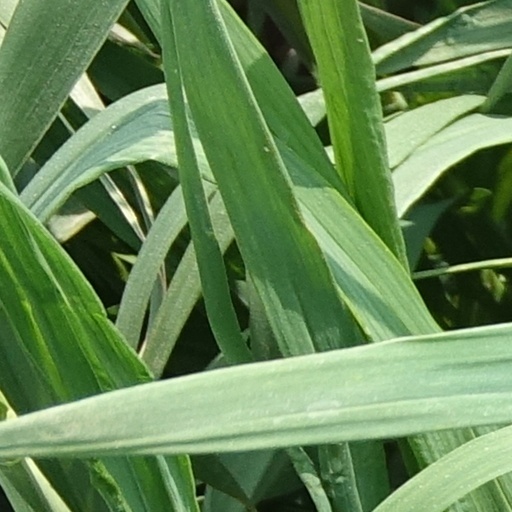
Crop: wheat